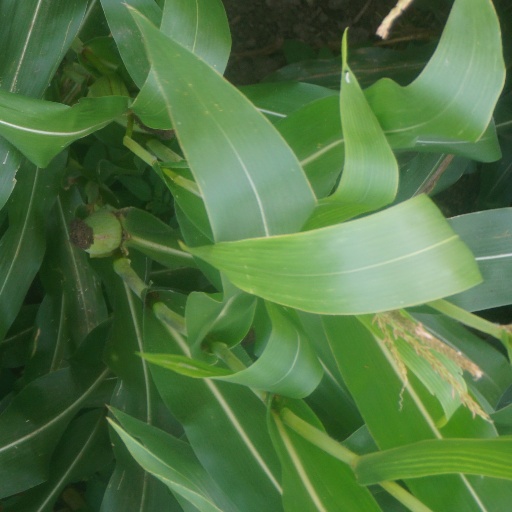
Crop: maize; corn